Aleksandr Gerasimov (painter)

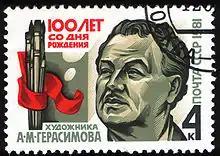
Soviet commemorative stamp of Aleksandr Gerasimov on occasion of his 100th birthday

Although his flattering portraits of Soviet leaders and his political activities against artists who would not toe his line have gained him a reputation as a political hack, Gerasimov remained a genuine artist. Even at the end of his career, he continued to follow a moody, almost Impressionistic treatment of landscapes, at odds with the conventional nature of his official portraiture.